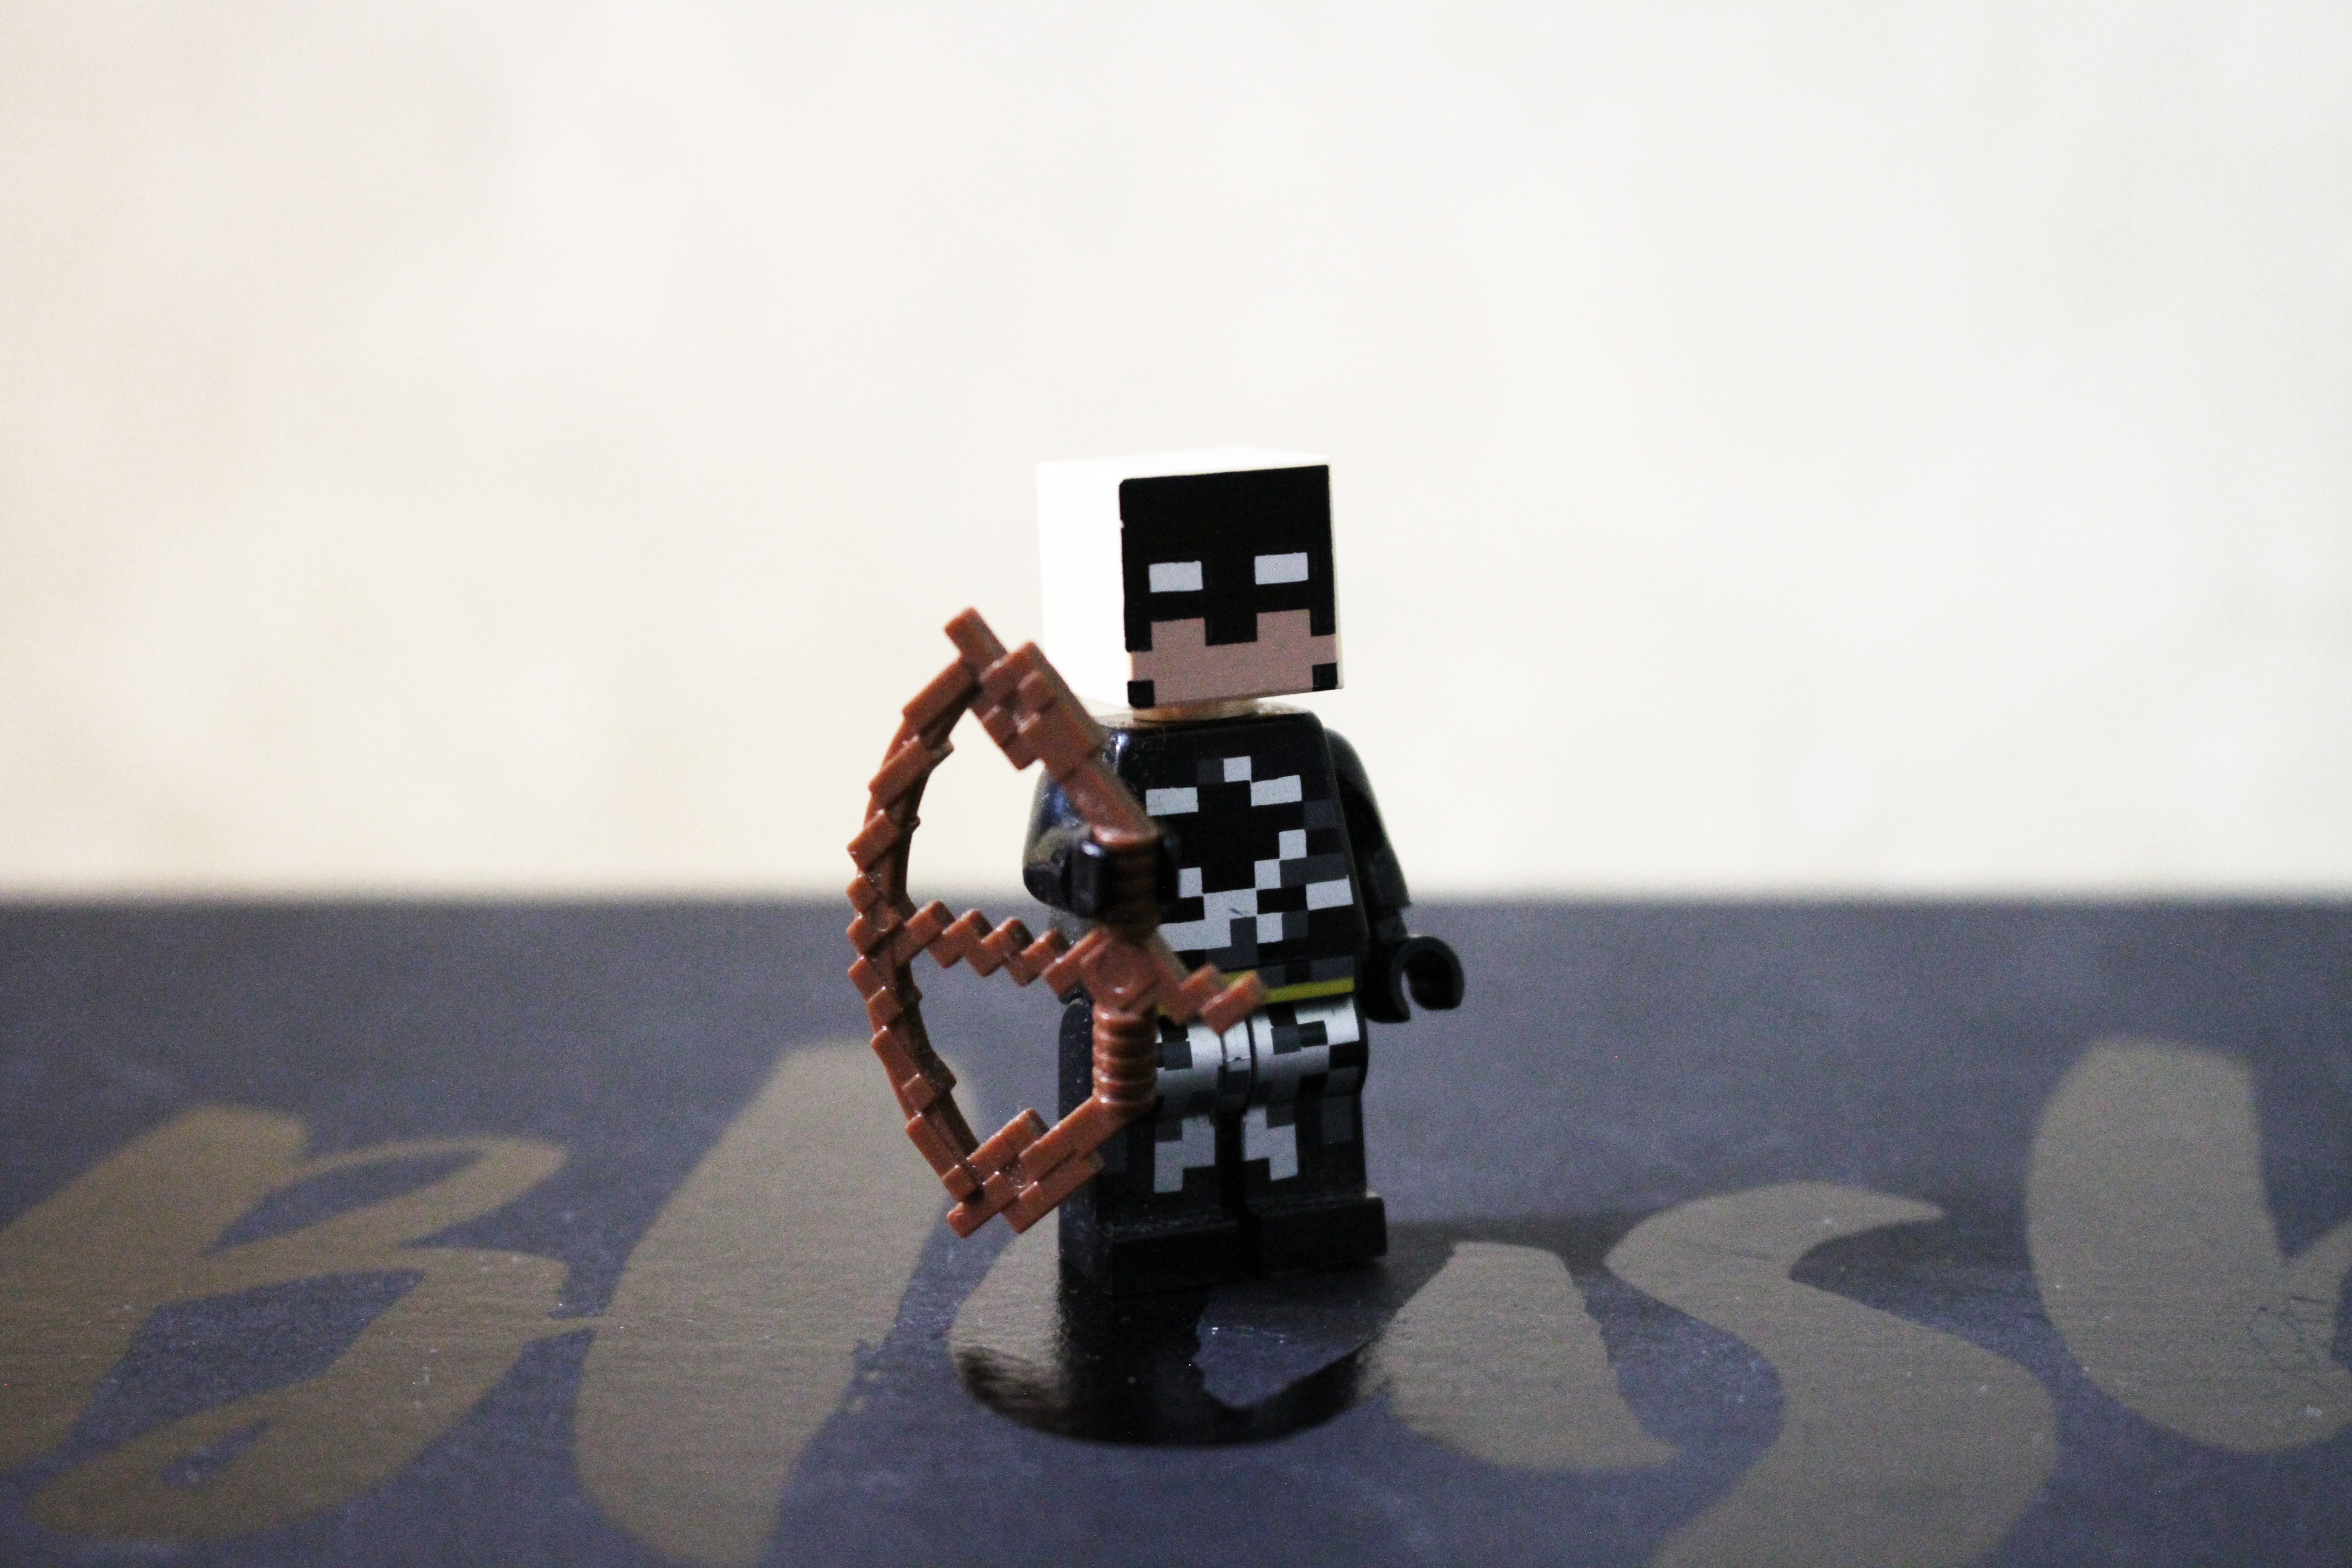
machine, black, toy, miniature, lego, robot